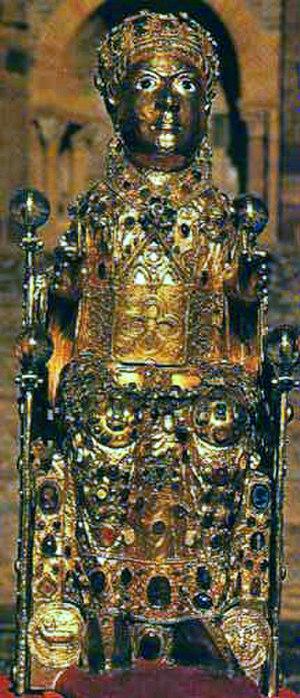
La féodalité est un système politique, ayant notamment existé en Europe entre le Xᵉ siècle et le XIIᵉ siècle, dans lequel l'autorité centrale s'associe avec les seigneurs locaux et ceux-ci avec leur population, selon un système complet d'obligations et de services.
L’histoire de la civilisation en Occident est l’étude des faits qui ont constitué l’identité de l'homme occidental. Elle s'inscrit dans une approche culturelle, celle de l'histoire des mentalités, selon l'analyse de la troisième génération de l'école des Annales, parfois appelée Nouvelle Histoire.
Rombach-le-Franc est une commune française située dans le département du Haut-Rhin, en région Grand Est.
L'abbatiale Sainte-Foy de Conques est une église abbatiale située à Conques, dans le département de l'Aveyron.
La Paix de Dieu est un mouvement spirituel et social des Xᵉ et XIᵉ siècles, organisé par l'Église catholique et soutenu par le pouvoir civil. Son but est d'obtenir une pacification du monde chrétien occidental et de maîtriser l'usage de la violence dans la société.
Cet article présente l'histoire de l'orfèvrerie en France. Sa limitation géographique est le territoire français actuel.
Vers 940 : apparition des premières statues-reliquaires, comme la Vierge en majesté que l'évêque Etienne II fait ériger dans la cathédrale de Clermont vers 946.